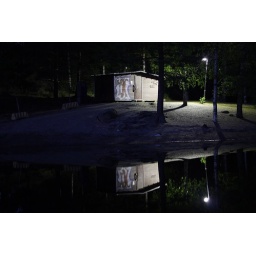
Small house and a street lamp mirrored in the night lake